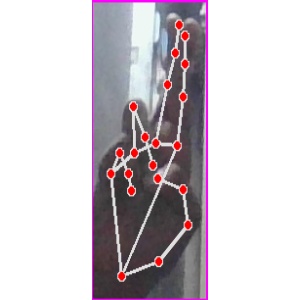
अक्षर: र